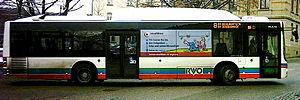
MAN Truck & Bus AG est la plus grande filiale de MAN SE et l'un des plus gros fournisseurs internationaux de véhicules commerciaux. Le siège social se situe à Munich, en Bavière. L'entreprise produit des camions allant de 7,49 t à 44 t mais également des véhicules plus lourds, des châssis d'autobus, des autocars, des autobus, etc.